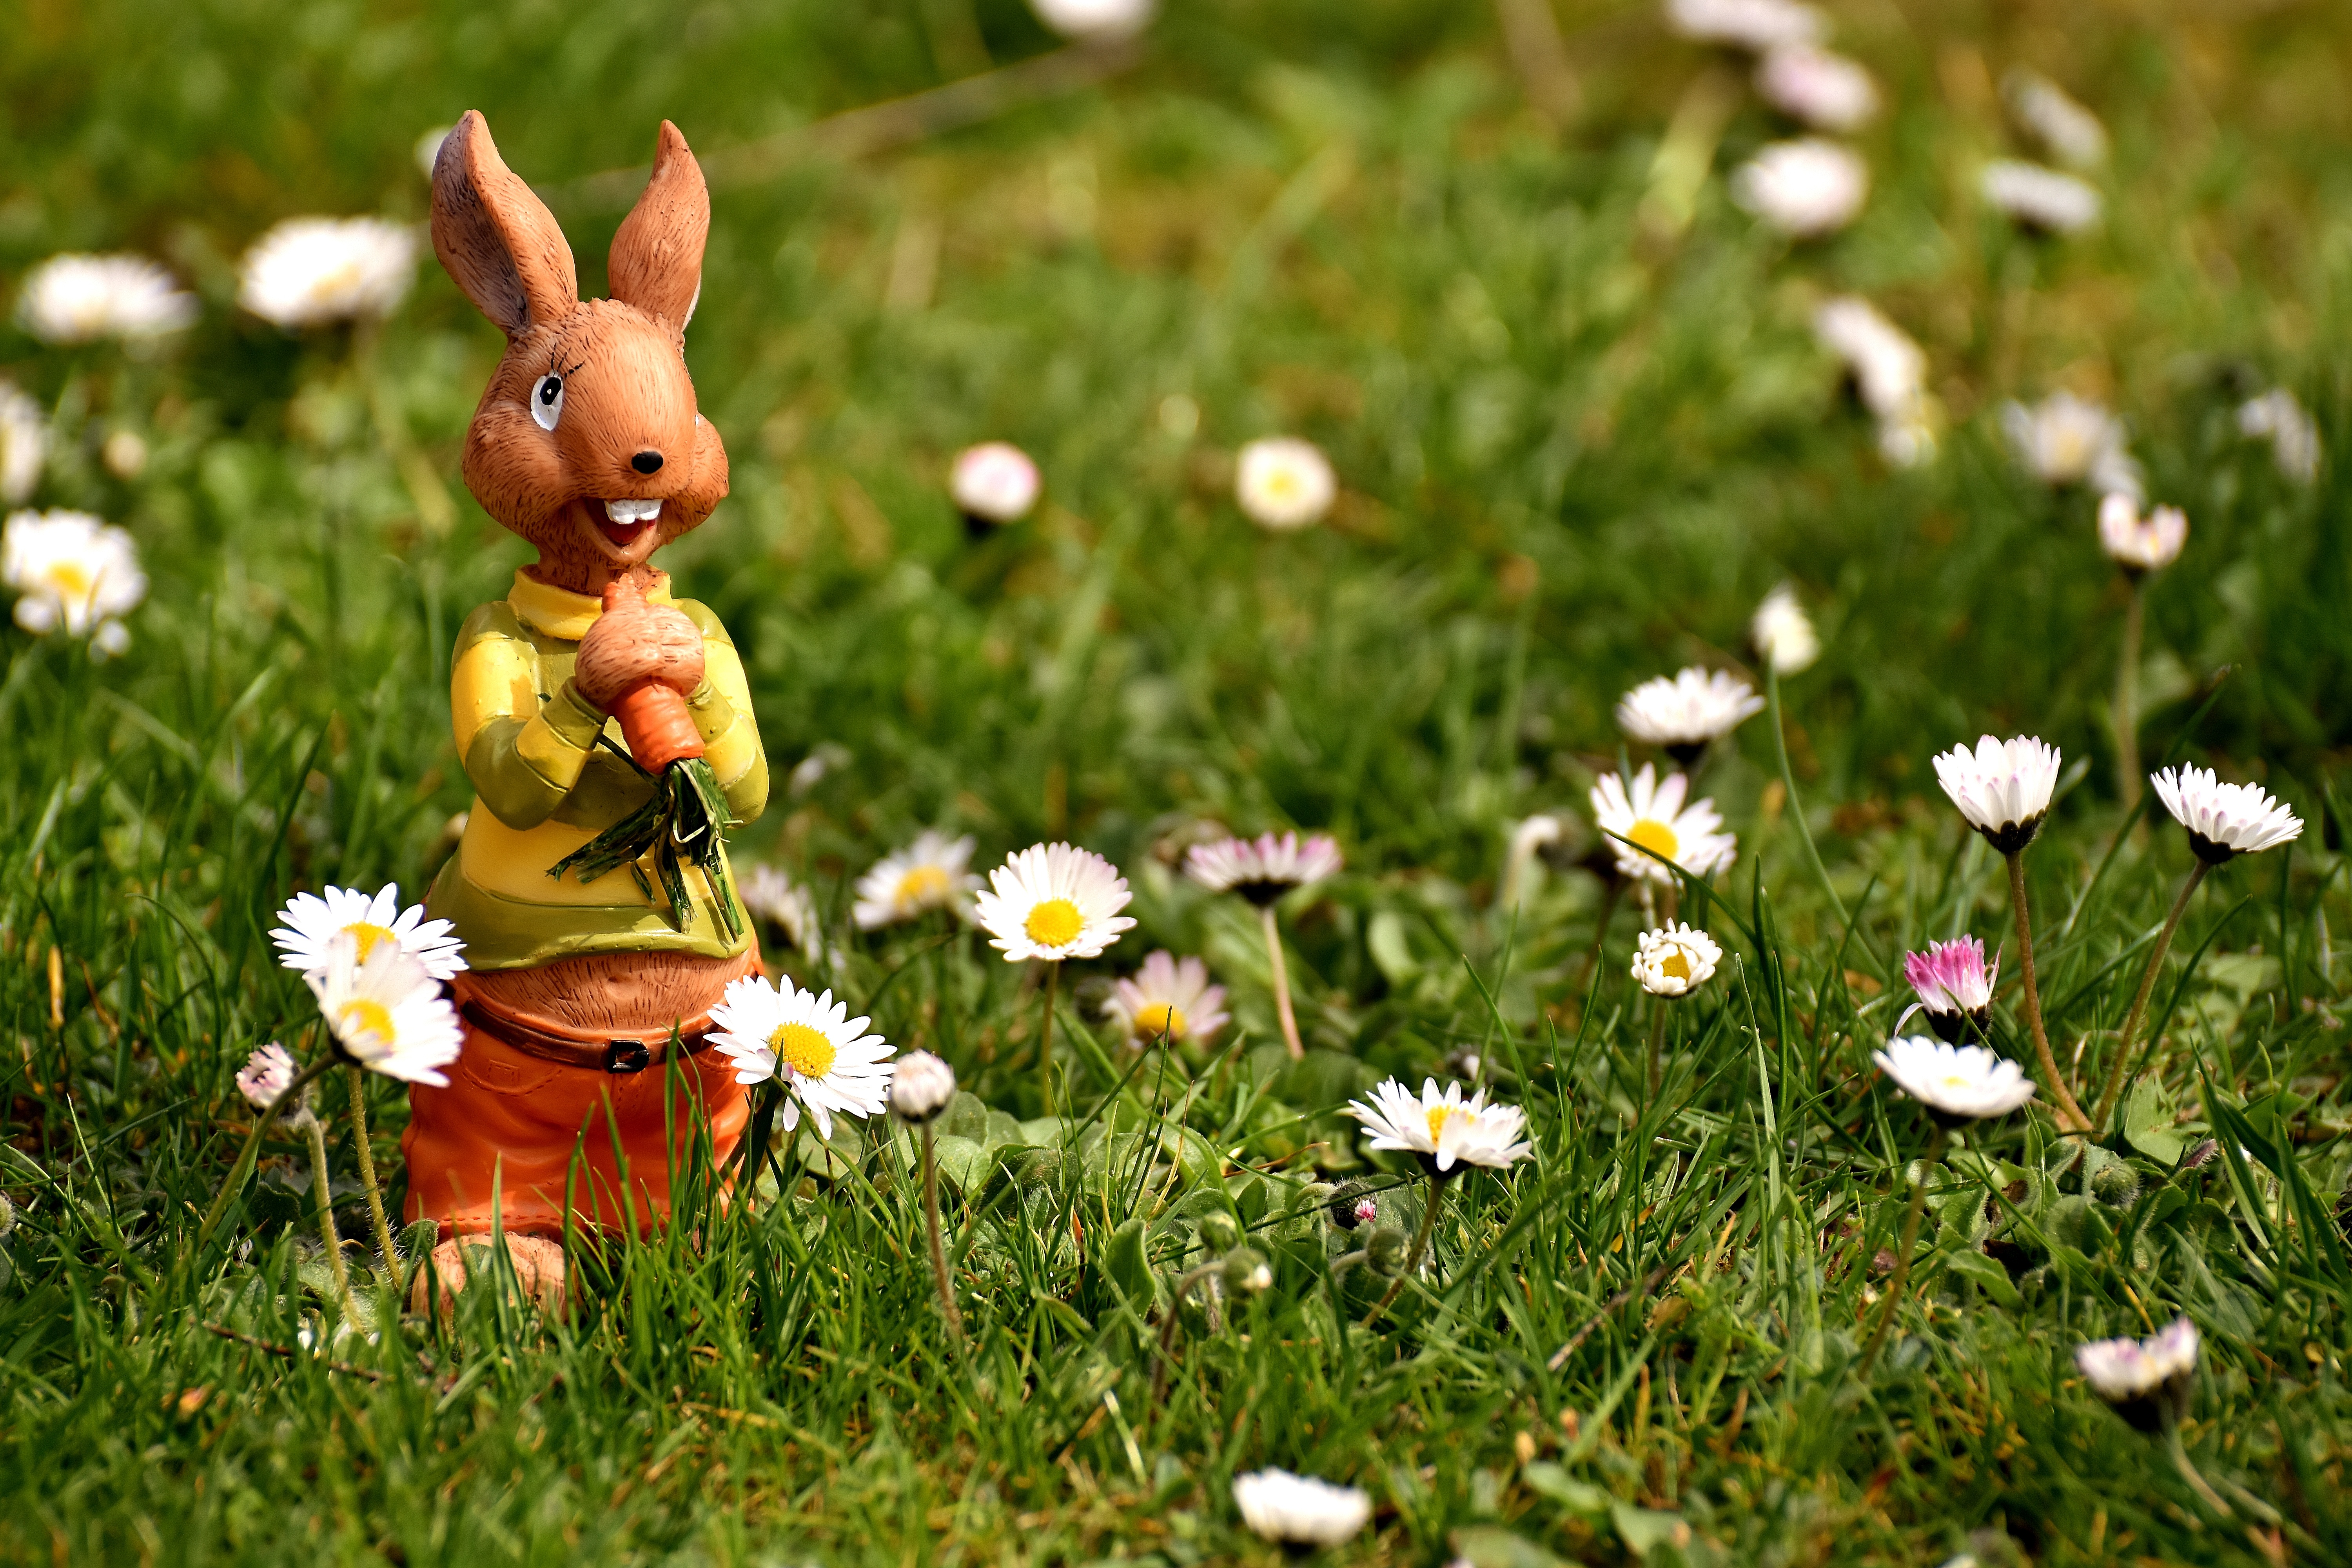
nature, grass, plant, lawn, meadow, leaf, flower, cute, decoration, spring, green, ceramic, autumn, garden, flora, deco, wildflower, hare, fun, figure, funny, easter, habitat